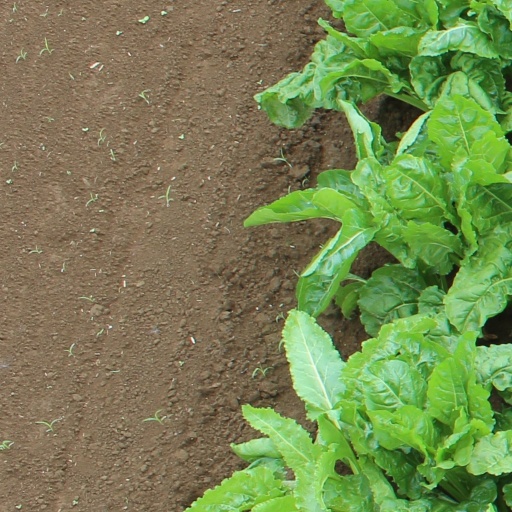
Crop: sugar beet